JMB VL-3 Sprint

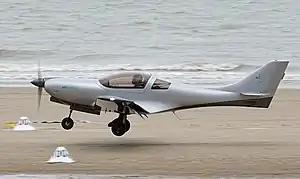
VL-3 Sprint RG

The VL-3 Evolution also called the Aveko VL-3 Sprint is a Czech ultralight aircraft, designed and initially produced by Aveko of Brno. The design is now produced by JMB Aircraft of Choceň. The aircraft was originally supplied by Aveko complete ready-to-fly, but is now owner-completed through a factory assistance program.